Airbus A220

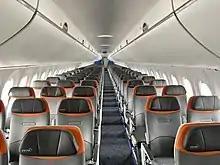
Five-abreast cabin and wide economy seats

The antitrust investigation was due to be completed ahead of Farnborough Airshow 2018 to allow for a marketing boost, and it was planned to rebrand the CSeries as an Airbus model, with A200 suggested as a family name and A210/A230 for the CS100 and CS300. On 8 June, following regulatory approval, the partnership confirmed that Airbus would take a majority stake on 1 July. The head office, and leadership team would remain in Mirabel, while the programme team would be formed by leaders from both Airbus and Bombardier and headed by Philippe Balducchi, then Head of Performance Management at Airbus Commercial Aircraft. Bombardier would fund any required cash shortfalls up to US$610 million from the second half of 2018 to 2021.